Julia Pastrana

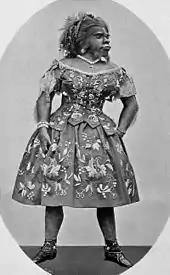
Julia Pastrana, image from a 1900 book, showing her preserved remains

During her life, Pastrana's management arranged to have her examined by doctors and scientists, using their evaluations in advertisements to attract a larger audience. One doctor, Alexander B. Mott, M.D., certified that she was specifically the result of the mating of a human and an "Orangutan". Another, Dr. S. Brainerd of Cleveland, declared that she was of a "distinct species". Francis Buckland stated that she was "only a deformed Mexican Indian woman". Samuel Kneeland, Jr., a comparative anatomist of the Boston Society of Natural History, declared that she was human and of Indian descent.